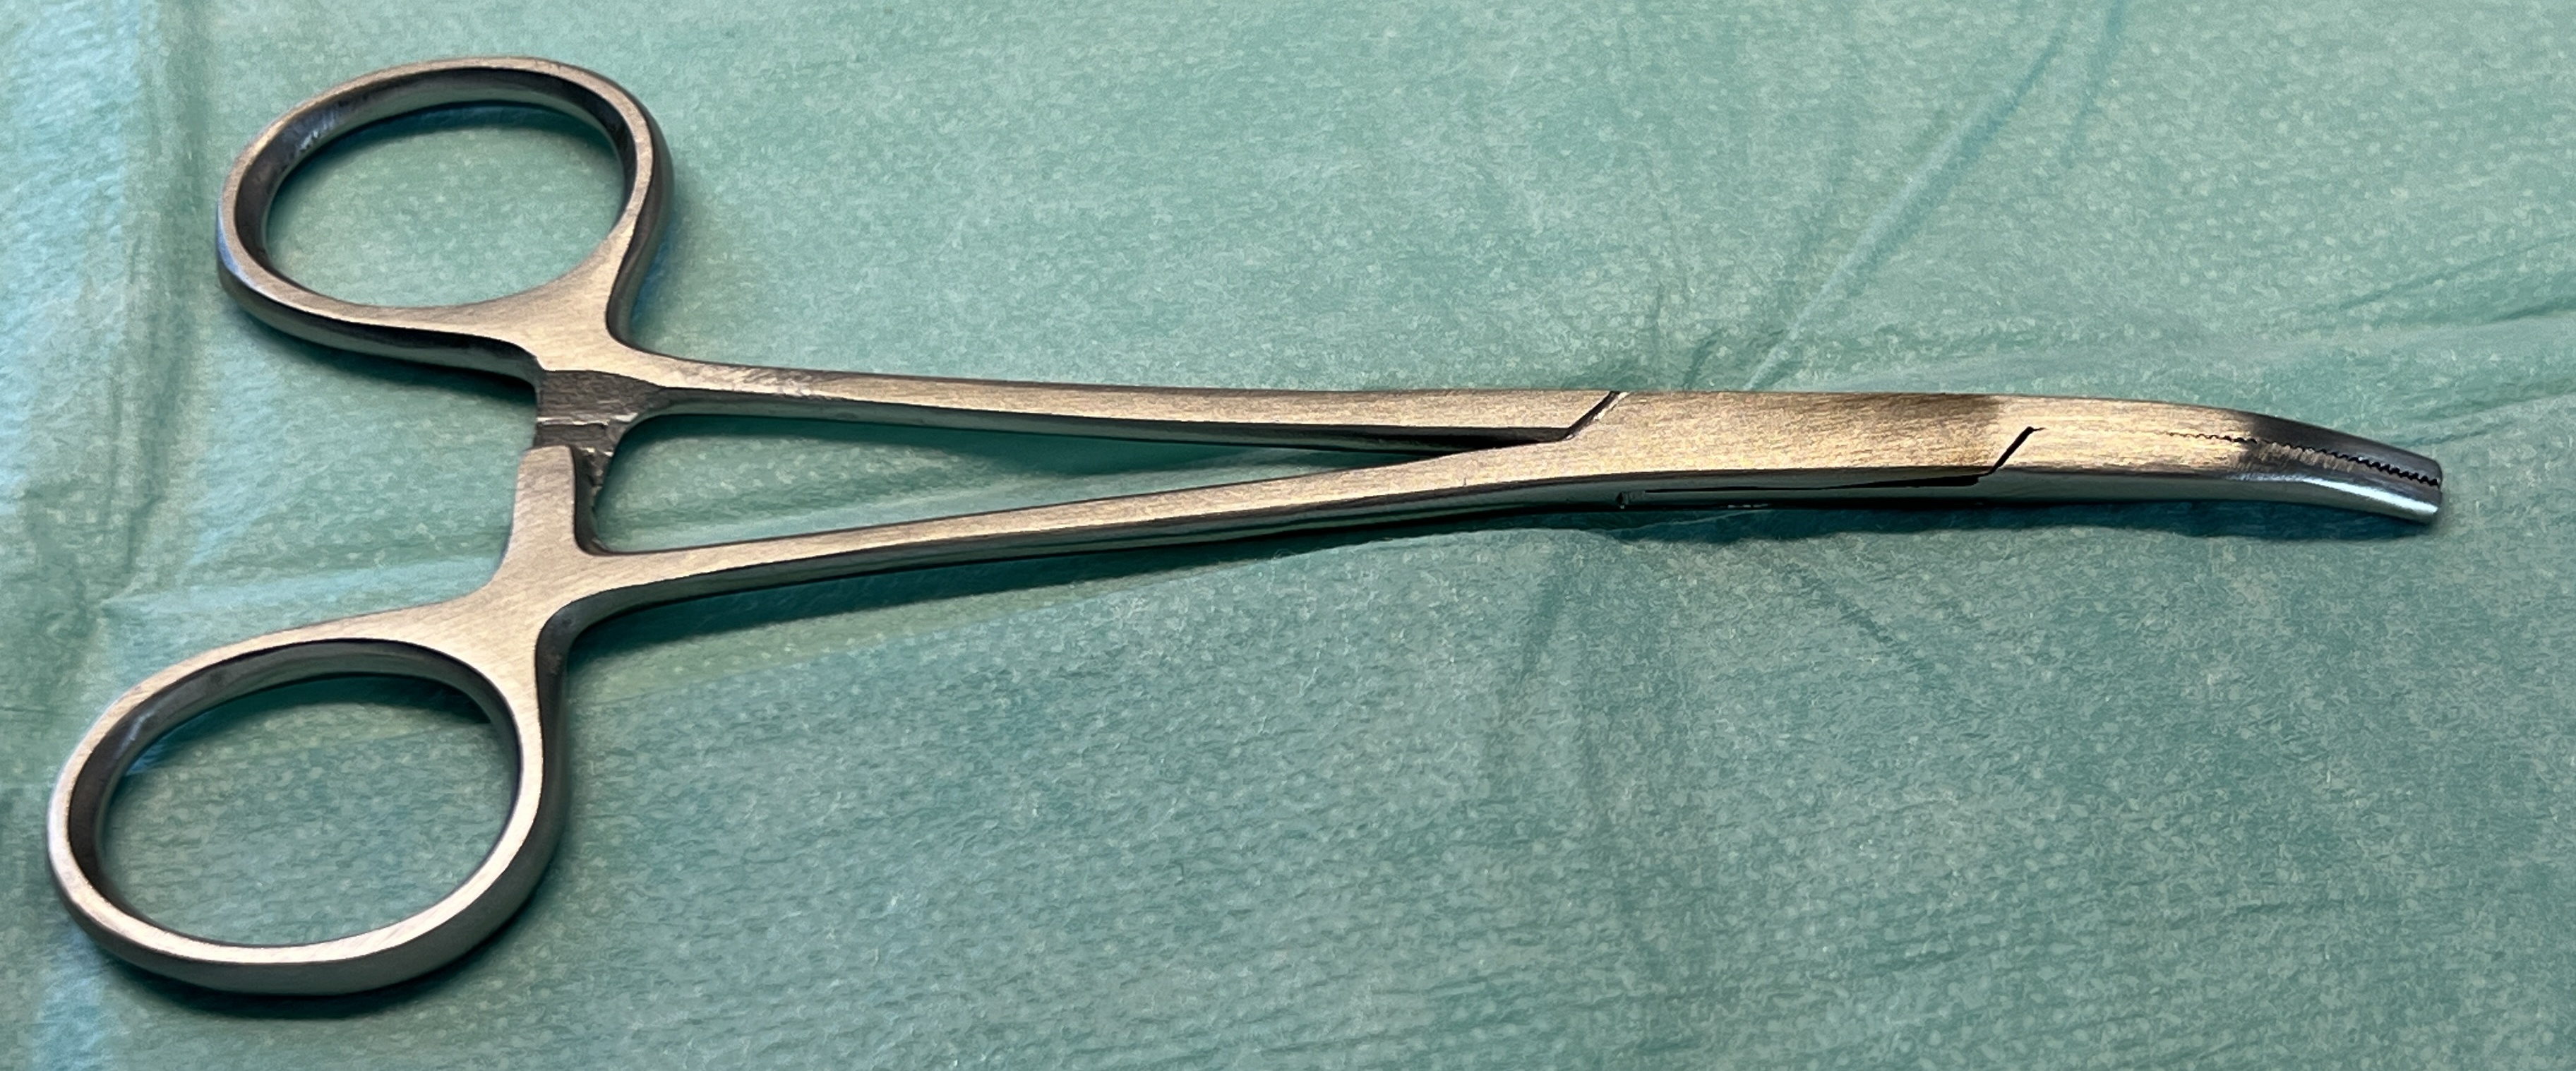
Hinged instrument state: closed